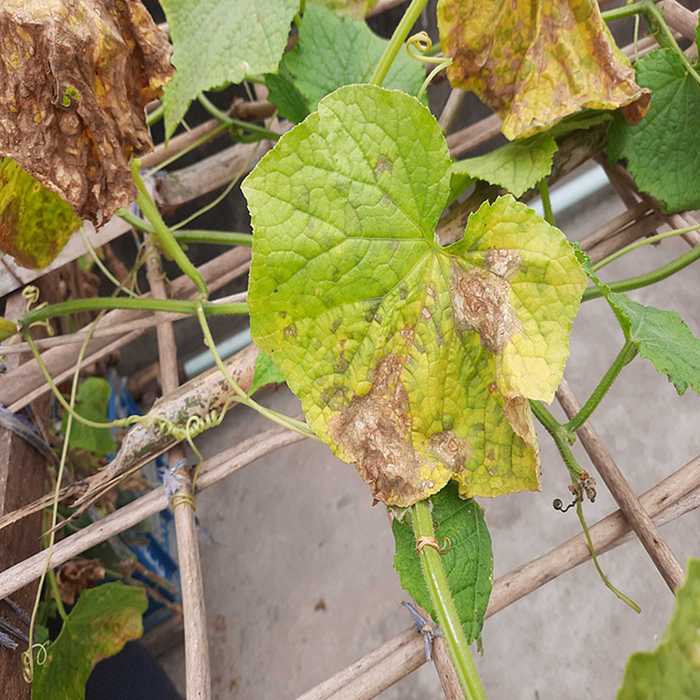
Plant: Cucumber
Label: Anthracnose lesions